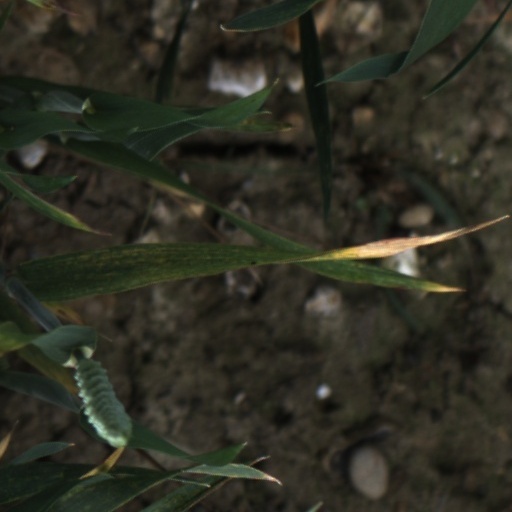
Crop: wheat